Meeting on the Isle of Pheasants

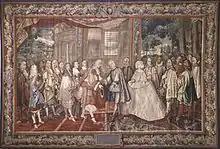
Tapestry in the French Embassy in Madrid

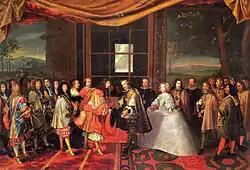
"L'entrevue des deux rois sur l'île des Faisans de 1660", a later copy painted by Jacques Laumosnier

The Meeting on the Isle of Pheasants on 7 June 1660 was part of the process ending the Franco-Spanish War (1635–59); the Spanish princess Maria Theresa of Spain entered France for her marriage to Louis XIV, and said goodbye to her father Philip IV of Spain and much of the Spanish court. This had been agreed at an earlier meeting on the island, on 7 November 1659, which saw the signing of the Treaty of the Pyrenees by the chief ministers. Pheasant Island lies on the River Bidasoa that is still the border between France and Spain, and the tiny island remains joint territory to this day.